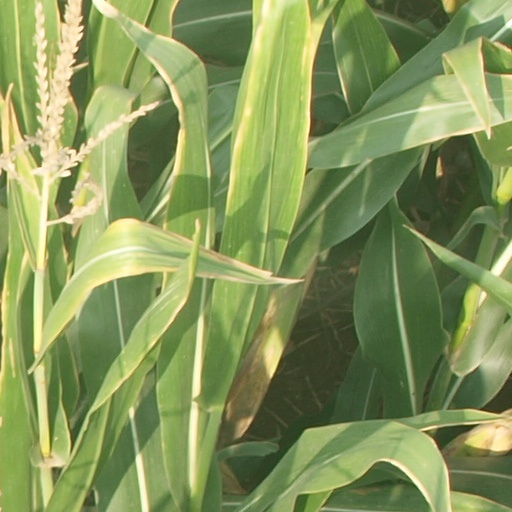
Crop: maize; corn